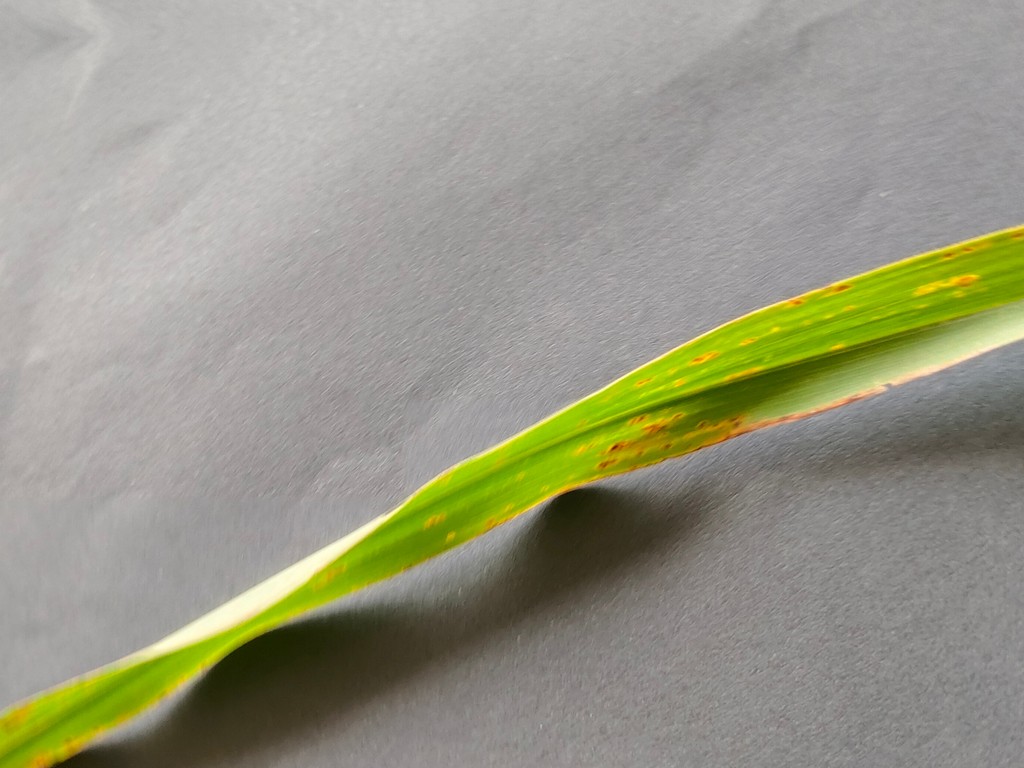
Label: Unhealthy